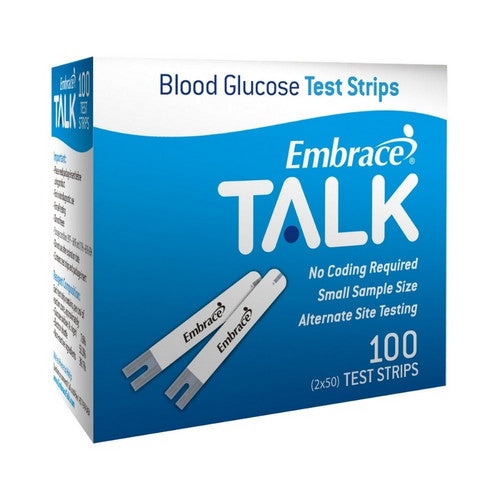
Embrace Talk Meter Strips, Box Of 1
No coding required. Small sample size. Alternate site testing. For self-testing. Use only with embrace and embrace talk blood glucose monitor. Instant three-step verification ensures accurate results every time. Confirms test strip positioned correctly, pinpoint technology detects sample, fill detection verifies sample is adequate. Product Benefits.
Brand: Embrace
Category: Health & Beauty > Health Care > Biometric Monitor Accessories > Blood Glucose Meter Accessories > Blood Glucose Test Strips